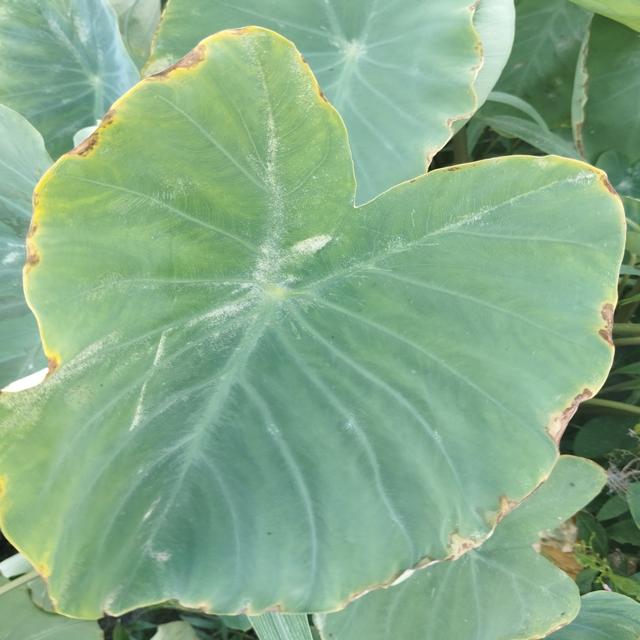
Label: Mid_Blight